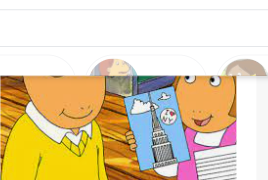
Portrait style: Cartoon Portrait